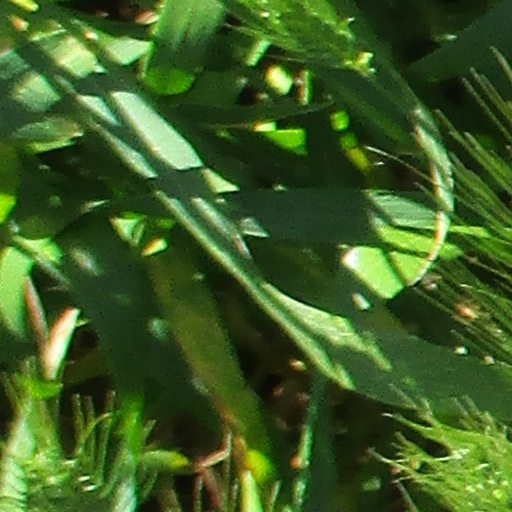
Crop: wheat